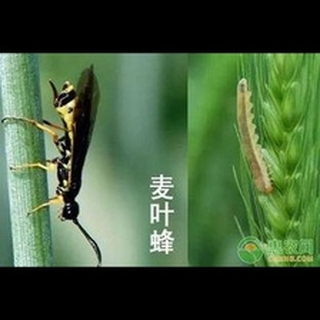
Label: wheat_stem_fly